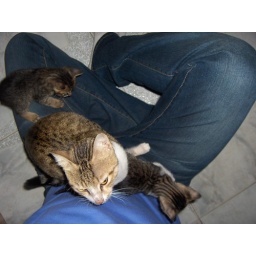
i can live with 100 cat in a small box